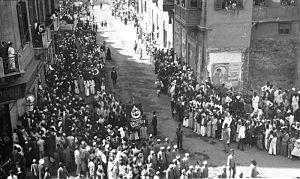
1919 est une année commune commençant un mercredi.
L’histoire des Juifs en Égypte s’étend sur plus de deux millénaires, de la période biblique à l’époque contemporaine.